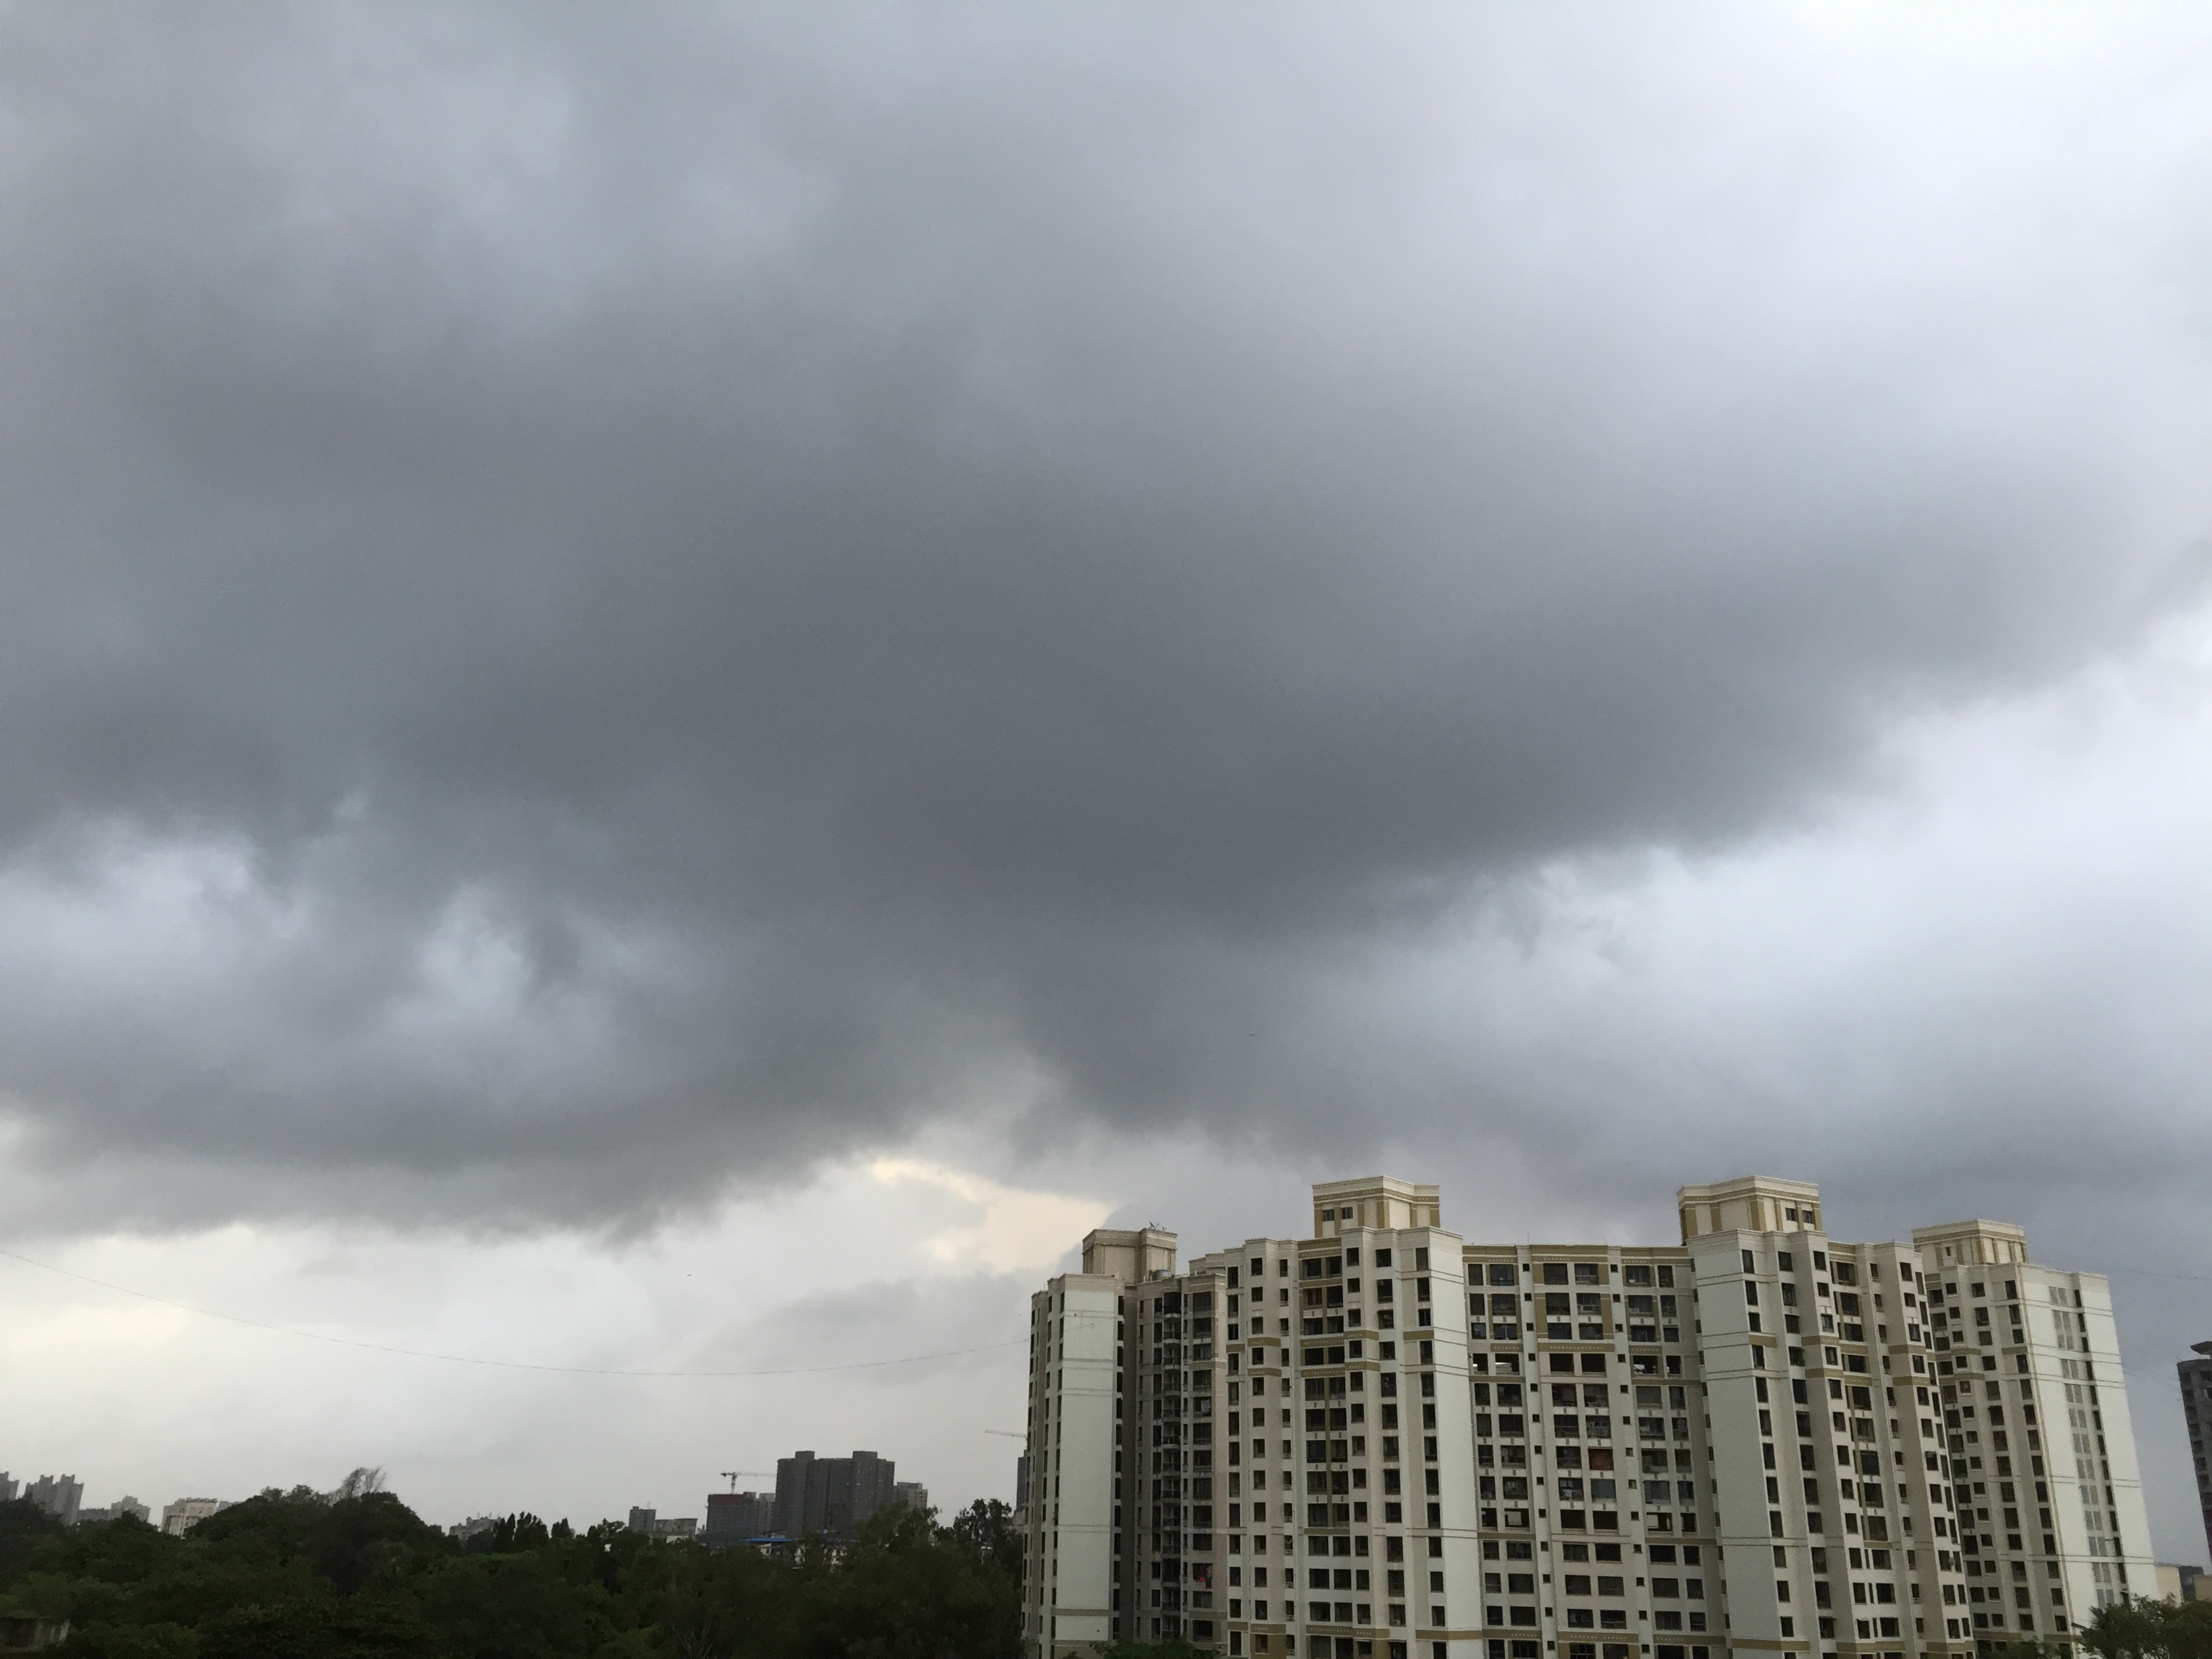
cloud, weather, storm, cumulus, thunderstorm